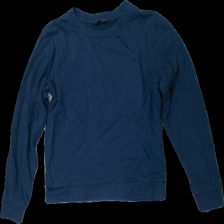
View: front
Type: Sweater
Category: Ladies
Brand: Not in the list
Brand text on label: M&S
Colors: Blue
Material: 100% cotton
Cut: Regular
Size: 36
Season: All
Price range: 50-100
Recommended usage: Reuse
Description: blå tjock långärmad tröja